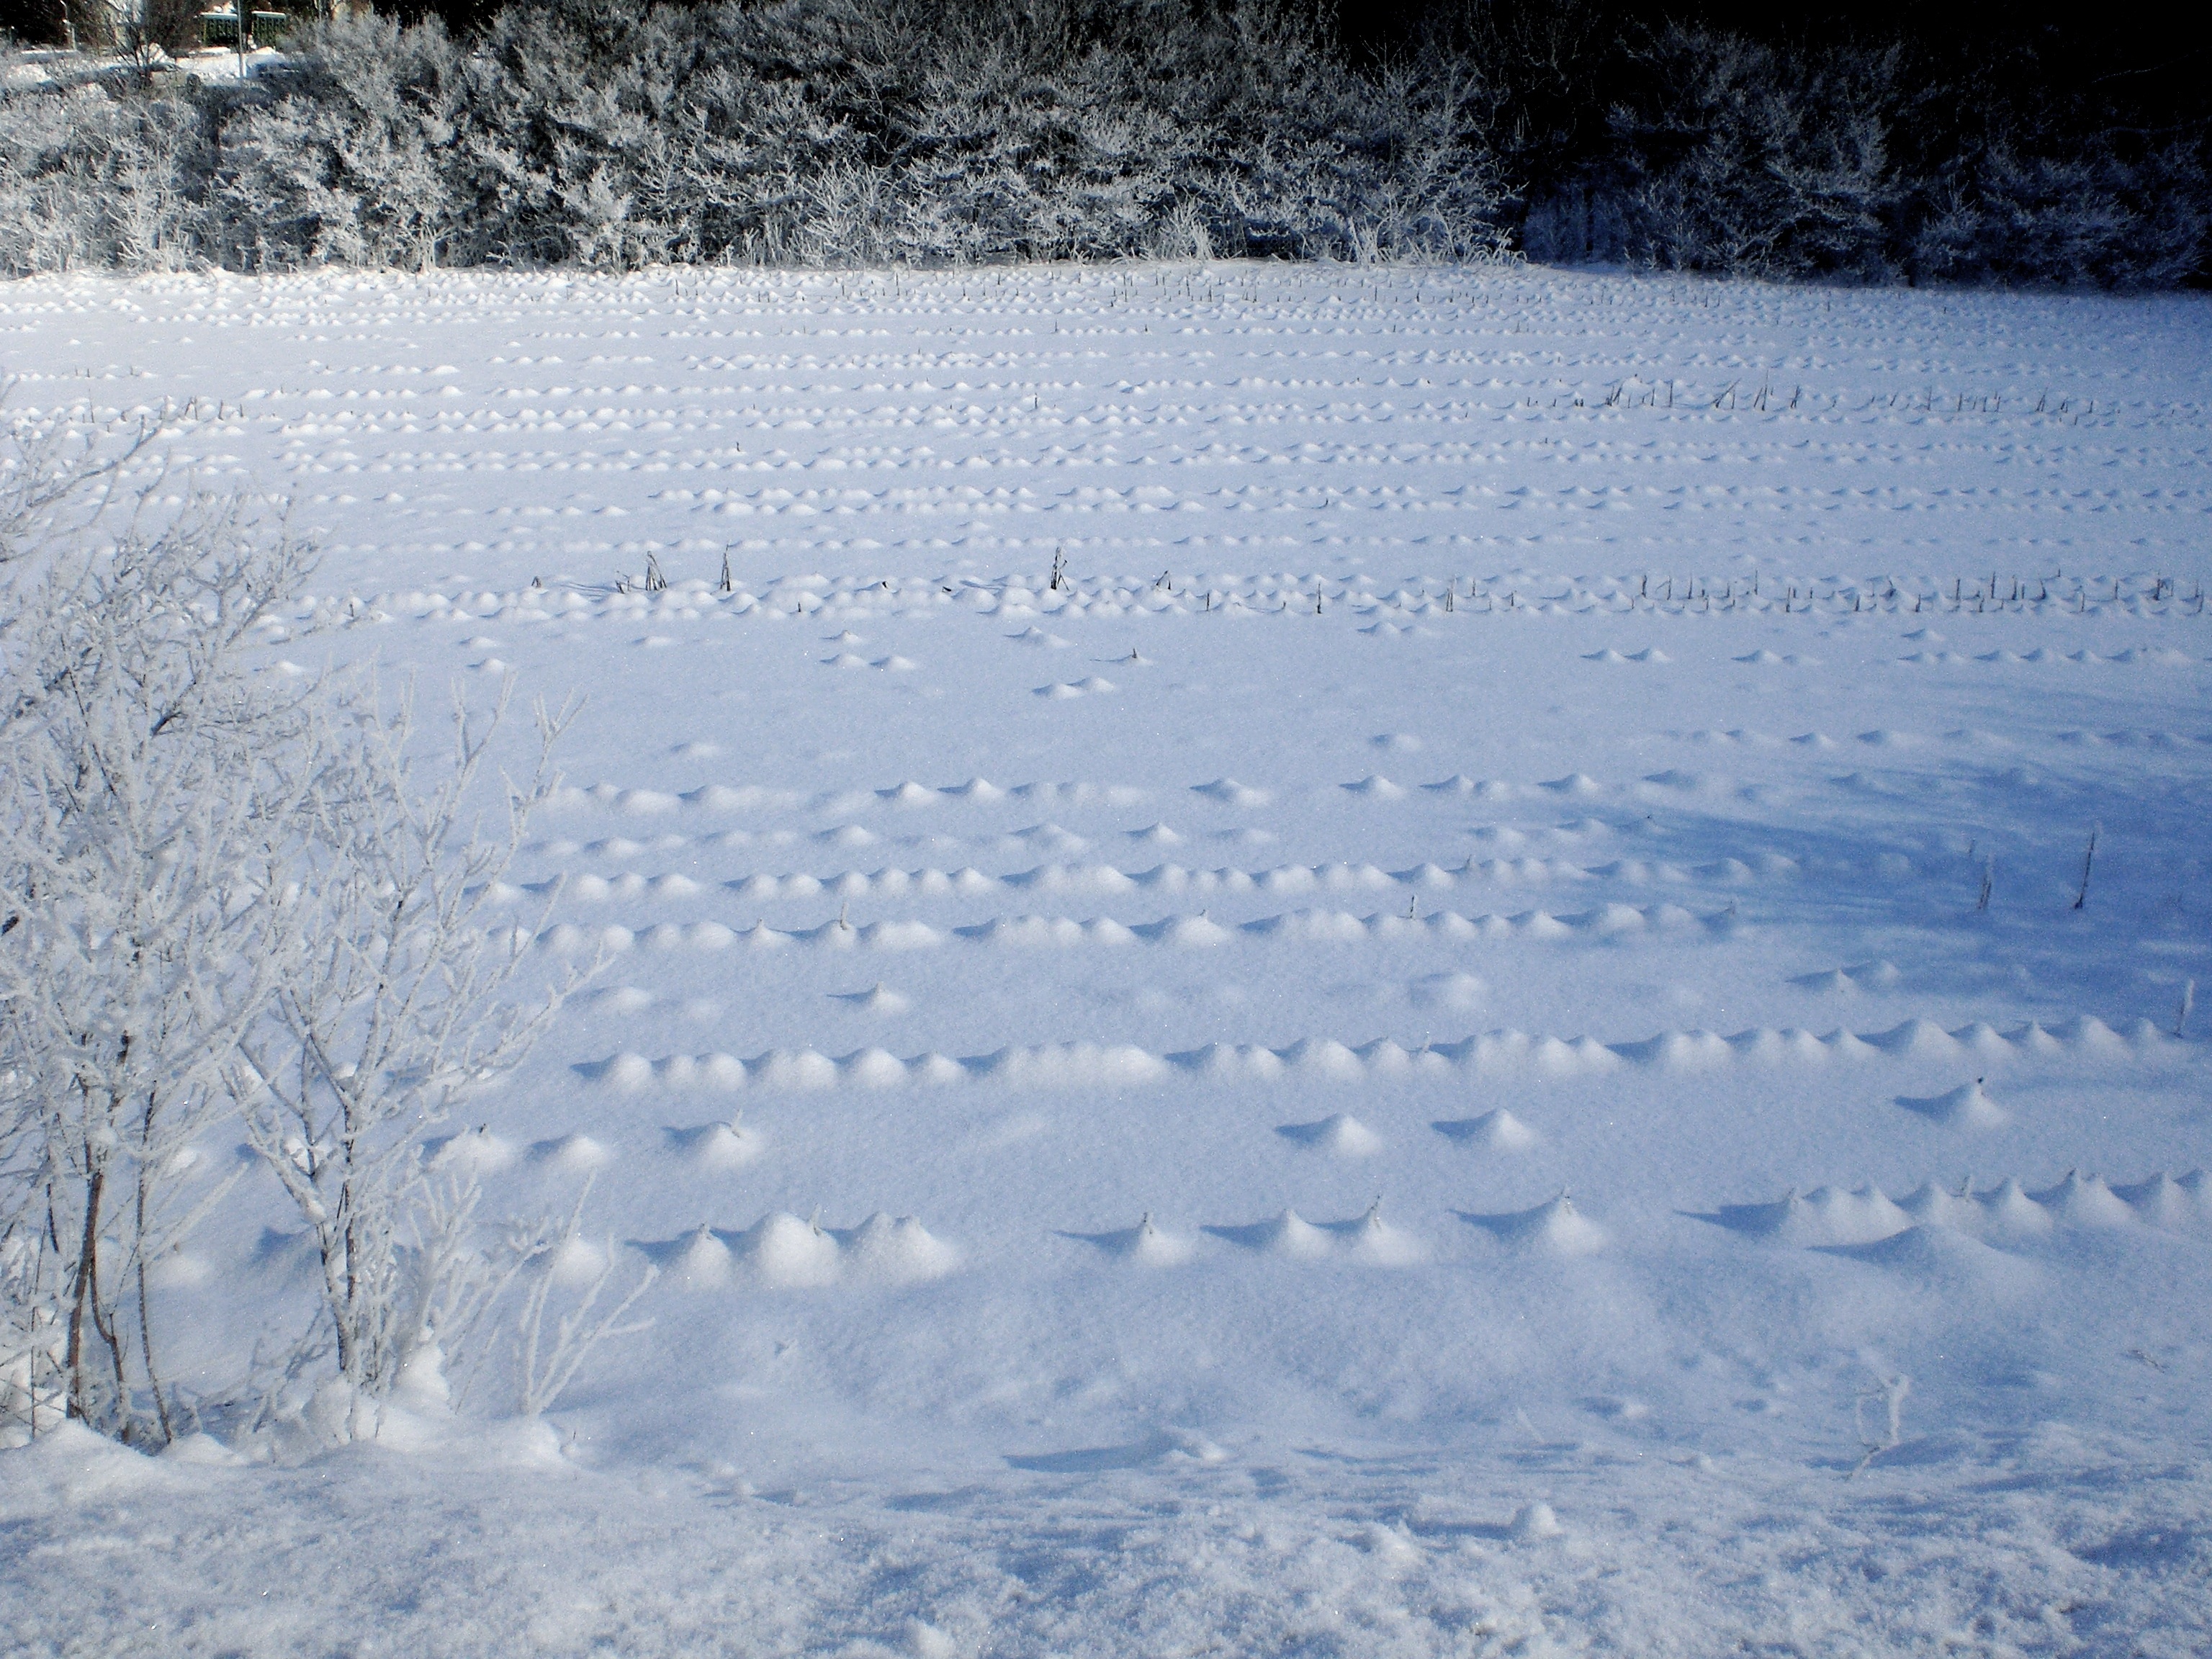
landscape, snow, cold, winter, white, field, frost, ice, weather, season, blizzard, wintry, freezing, snow magic, geological phenomenon, winter storm